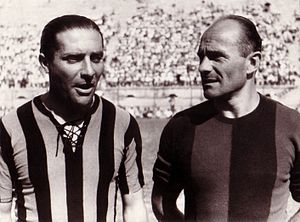
Amedeo Biavati
Biavati (th.) sammen med Giuseppe Meazza
Amedeo Biavati var en italiensk fodboldspiller og -træner.